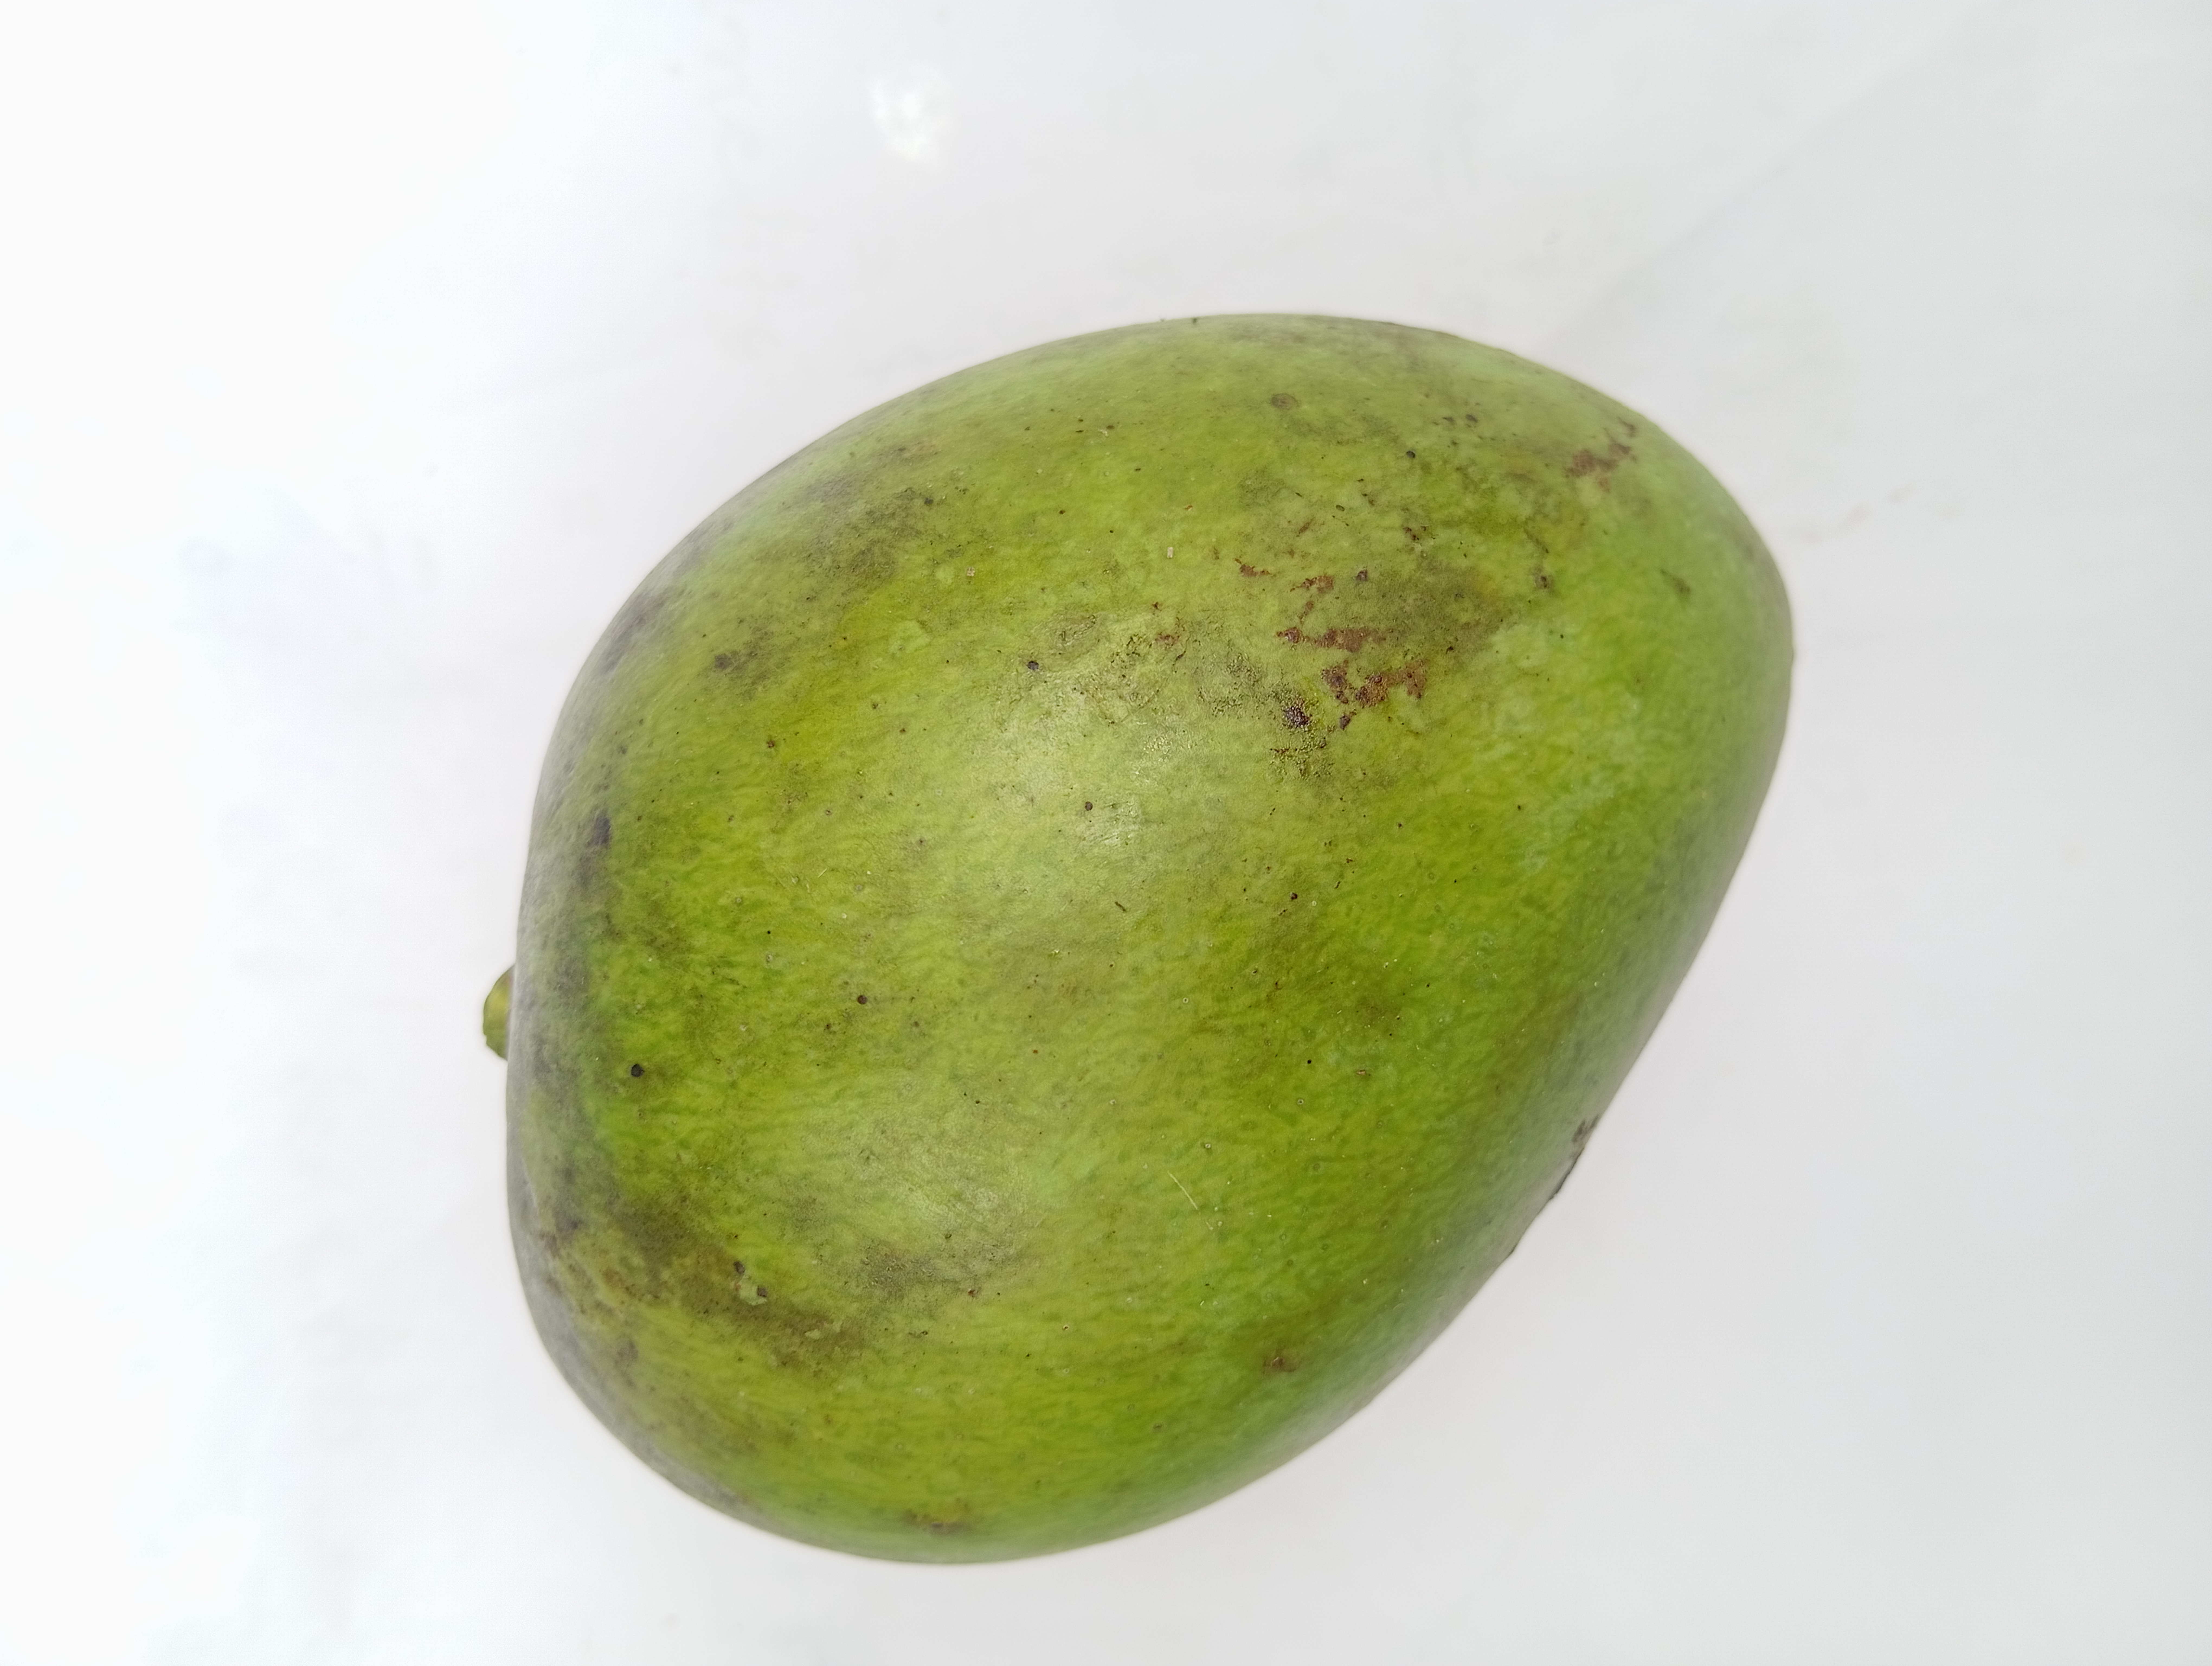
Mango variety: Harivanga